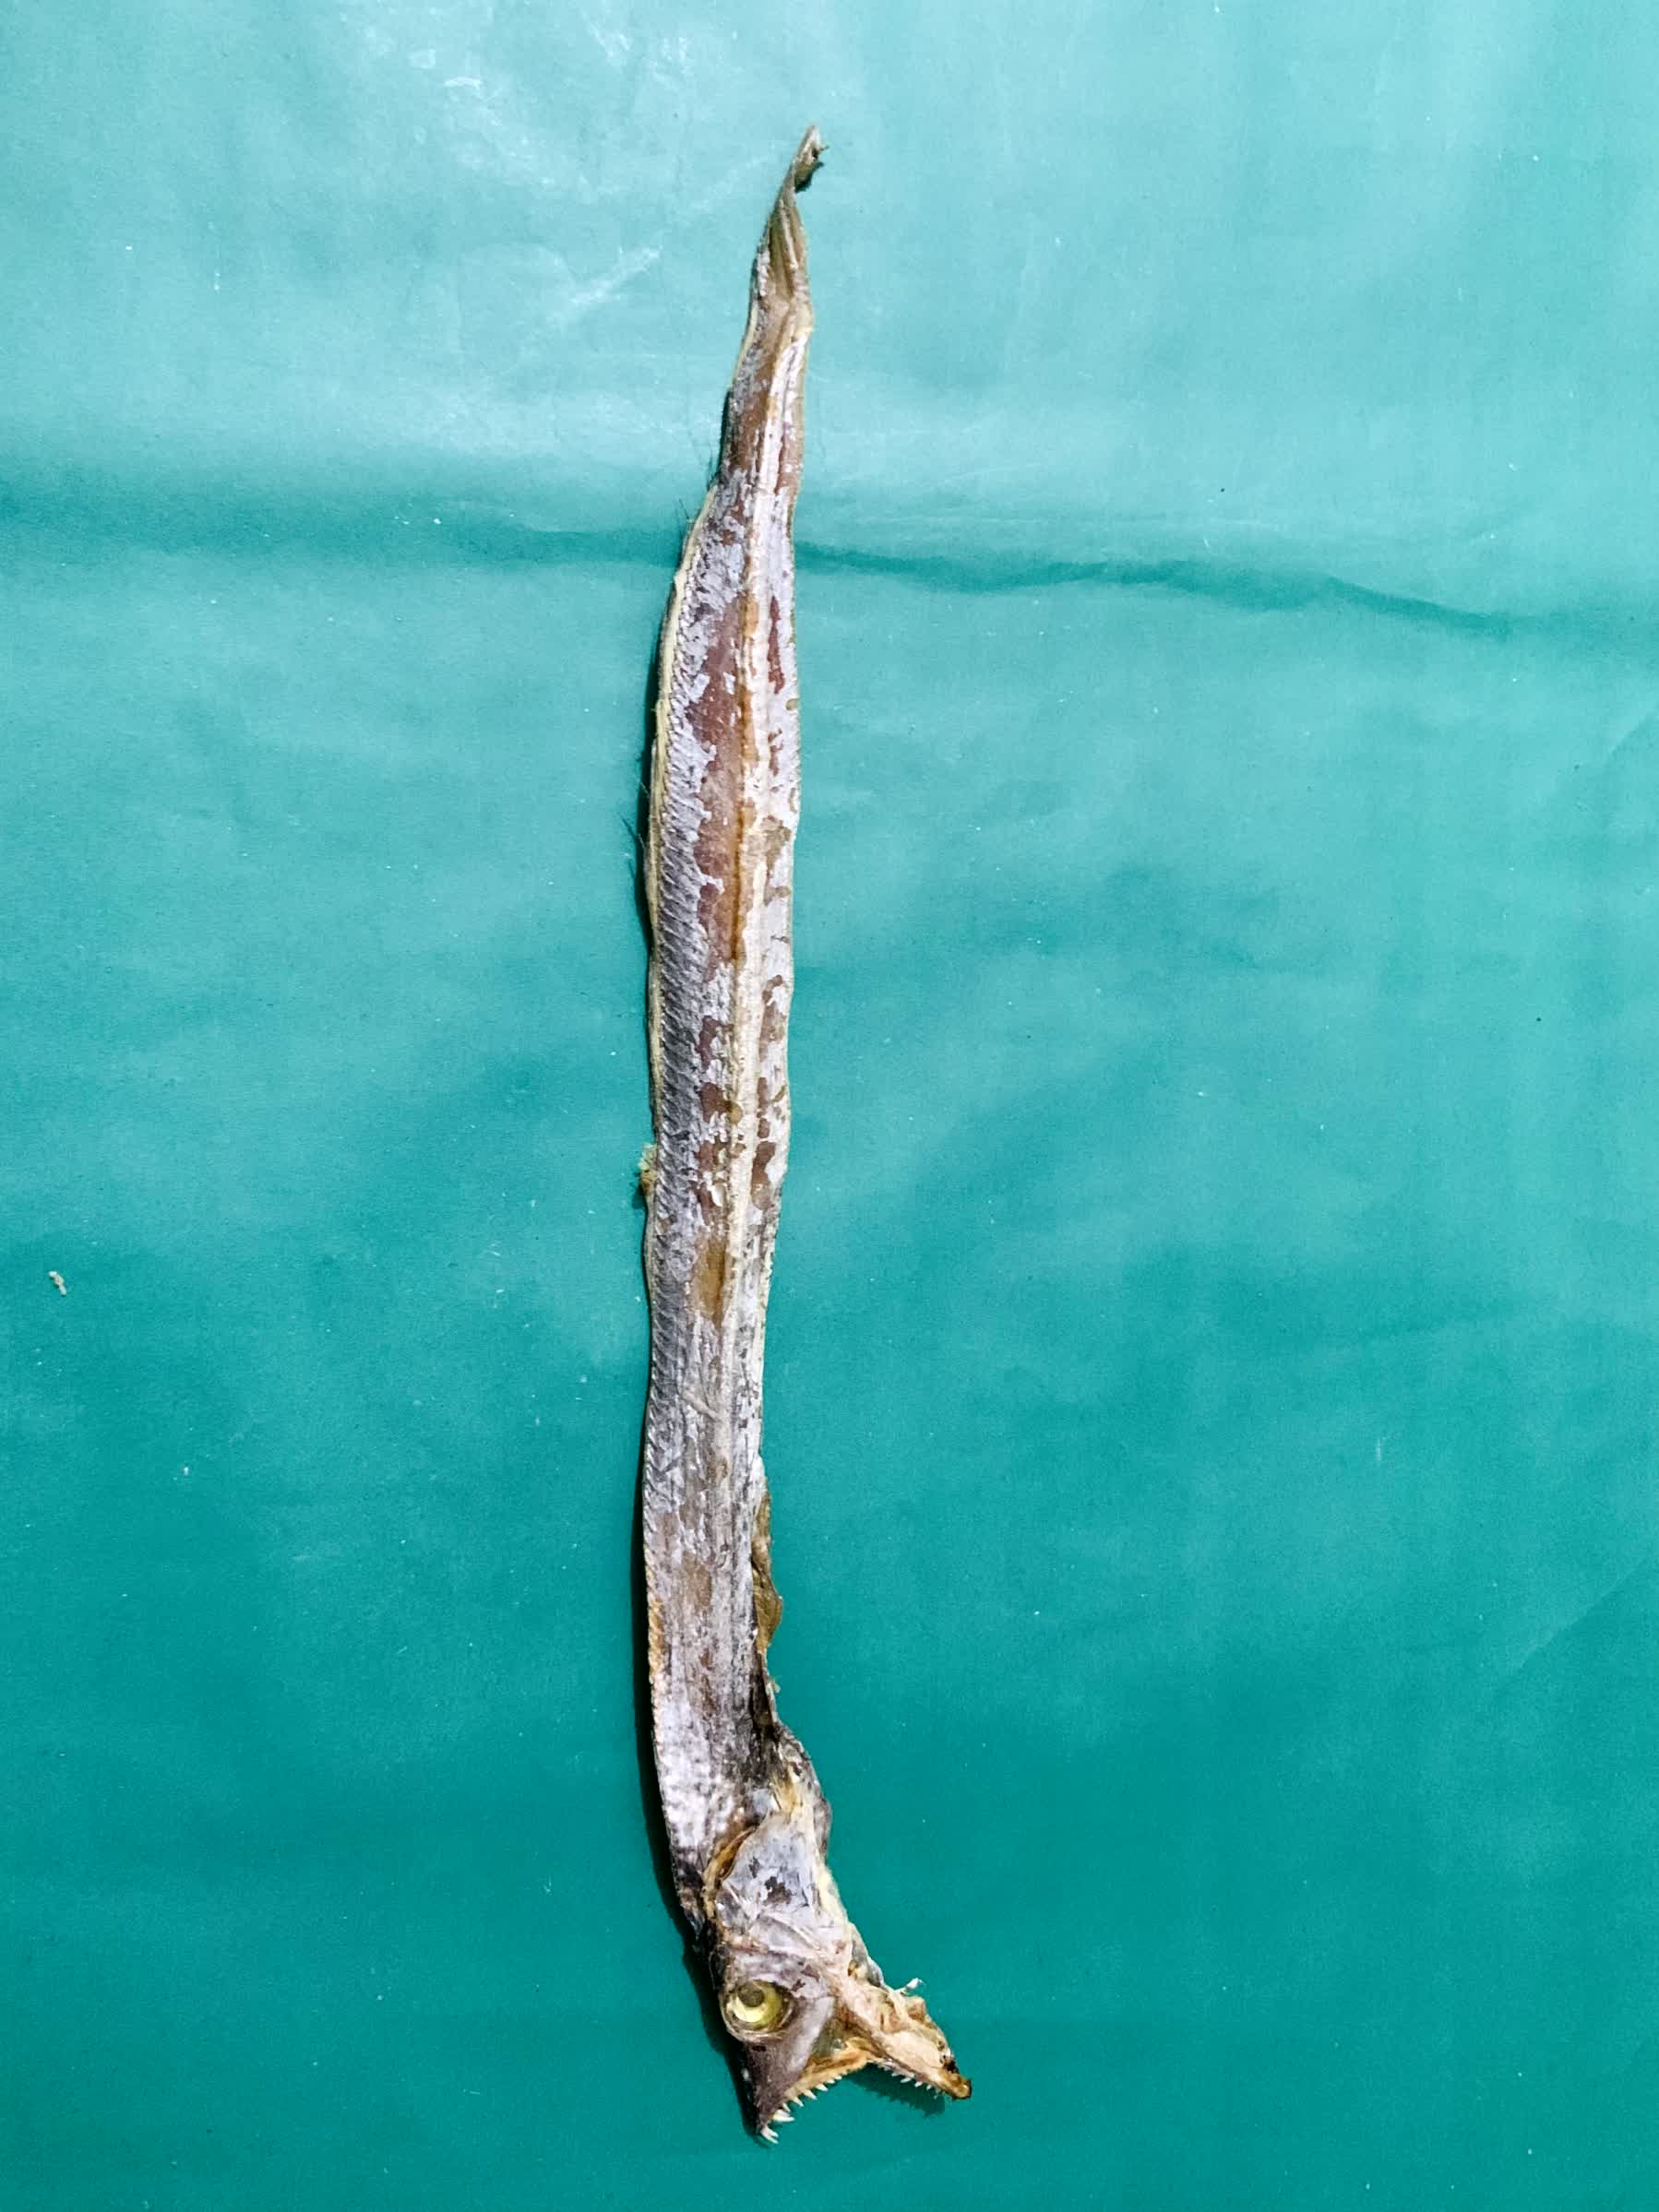
Species: Churi